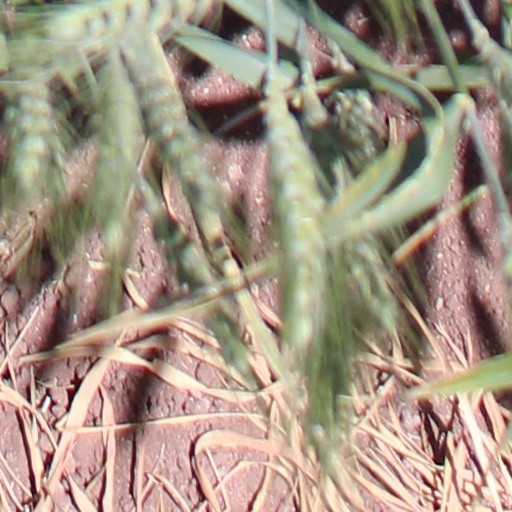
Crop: wheat